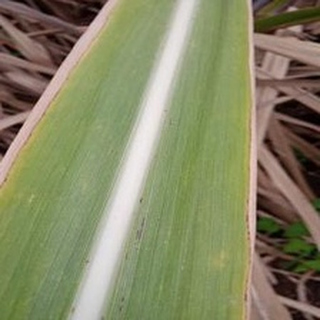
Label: sugarcane_yellow_leaf_disease